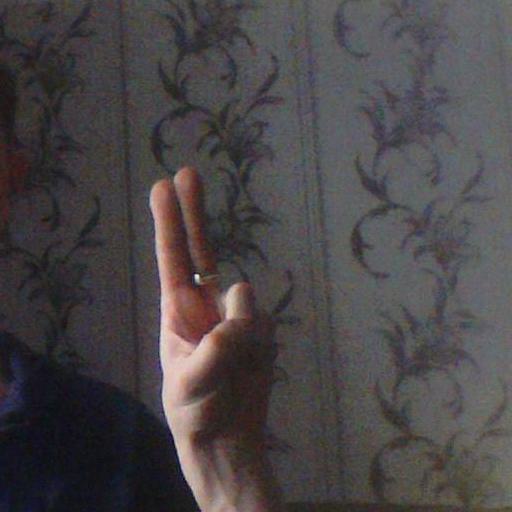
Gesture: two_up